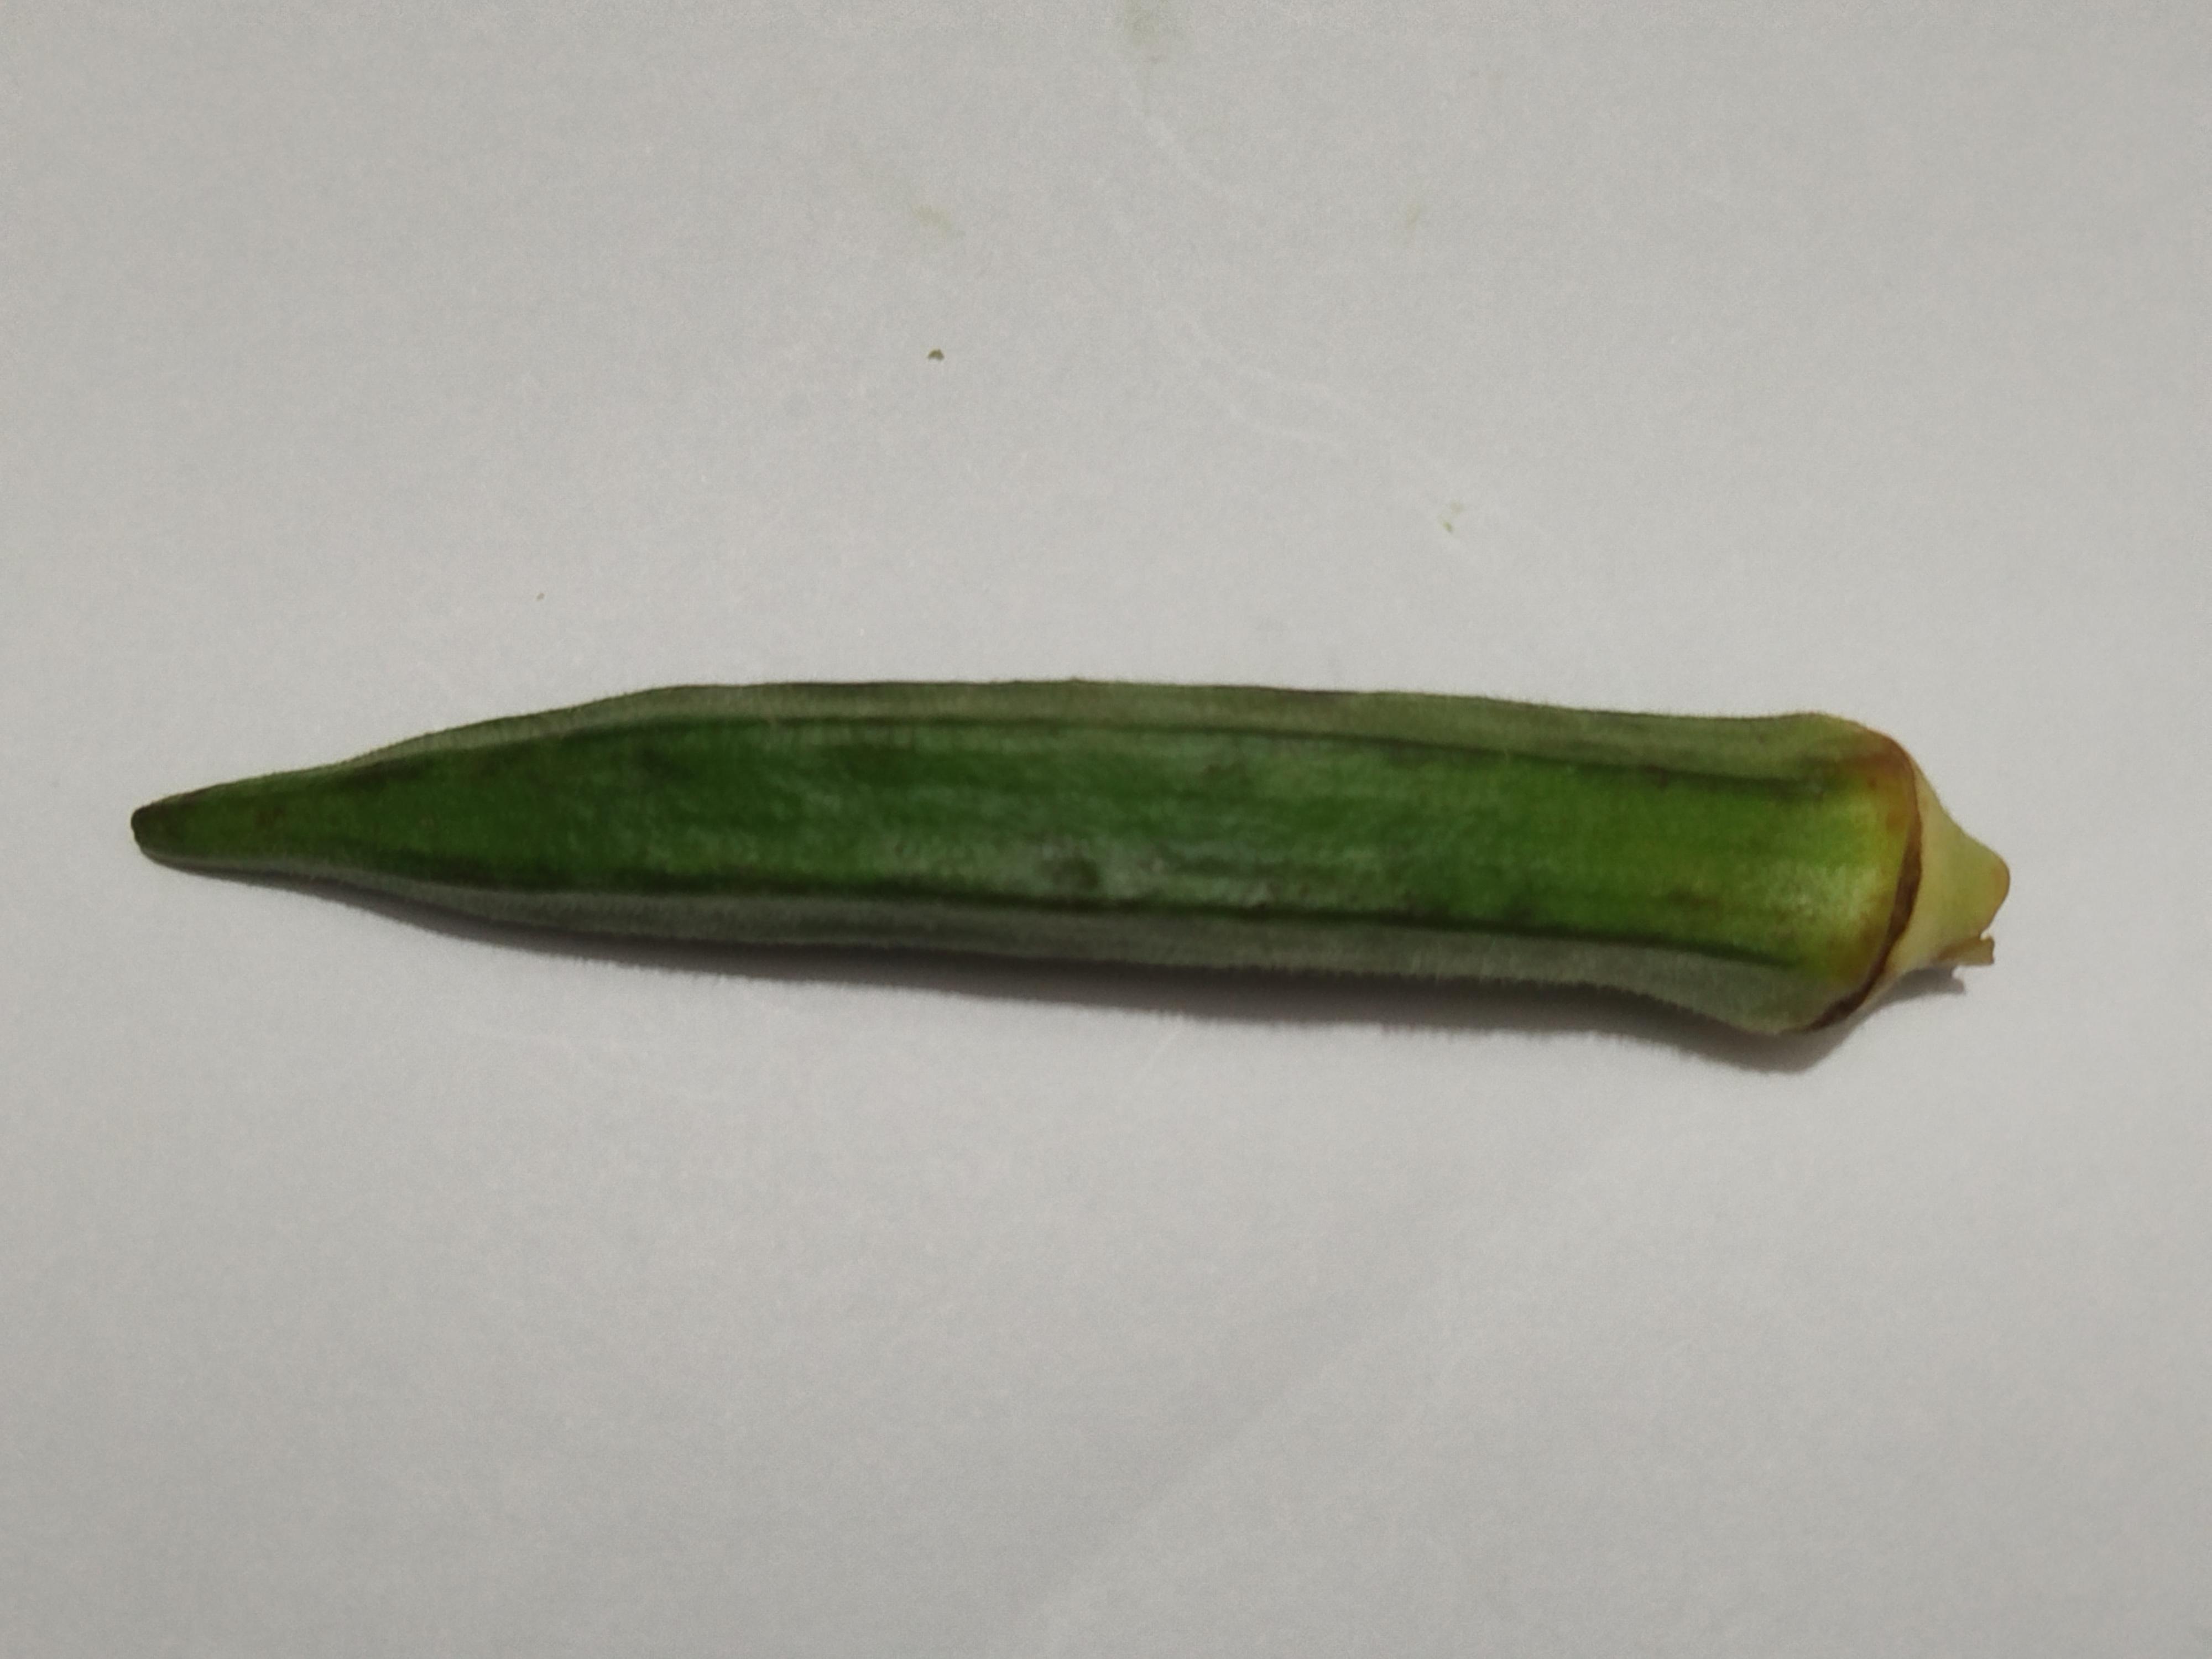
Label: Ladies finger